Villa of Domitian

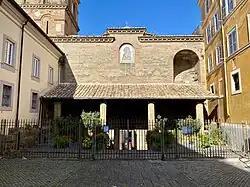
Santa Maria della Rotonda

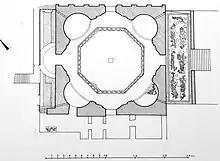
Plan of Santa Maria della Rotonda

This unique building is located in the present Albano Laziale 2.5–3 km from the residential complex of Domitian's villa. Its excellent state of preservation makes it one of the most important monuments in Albano.